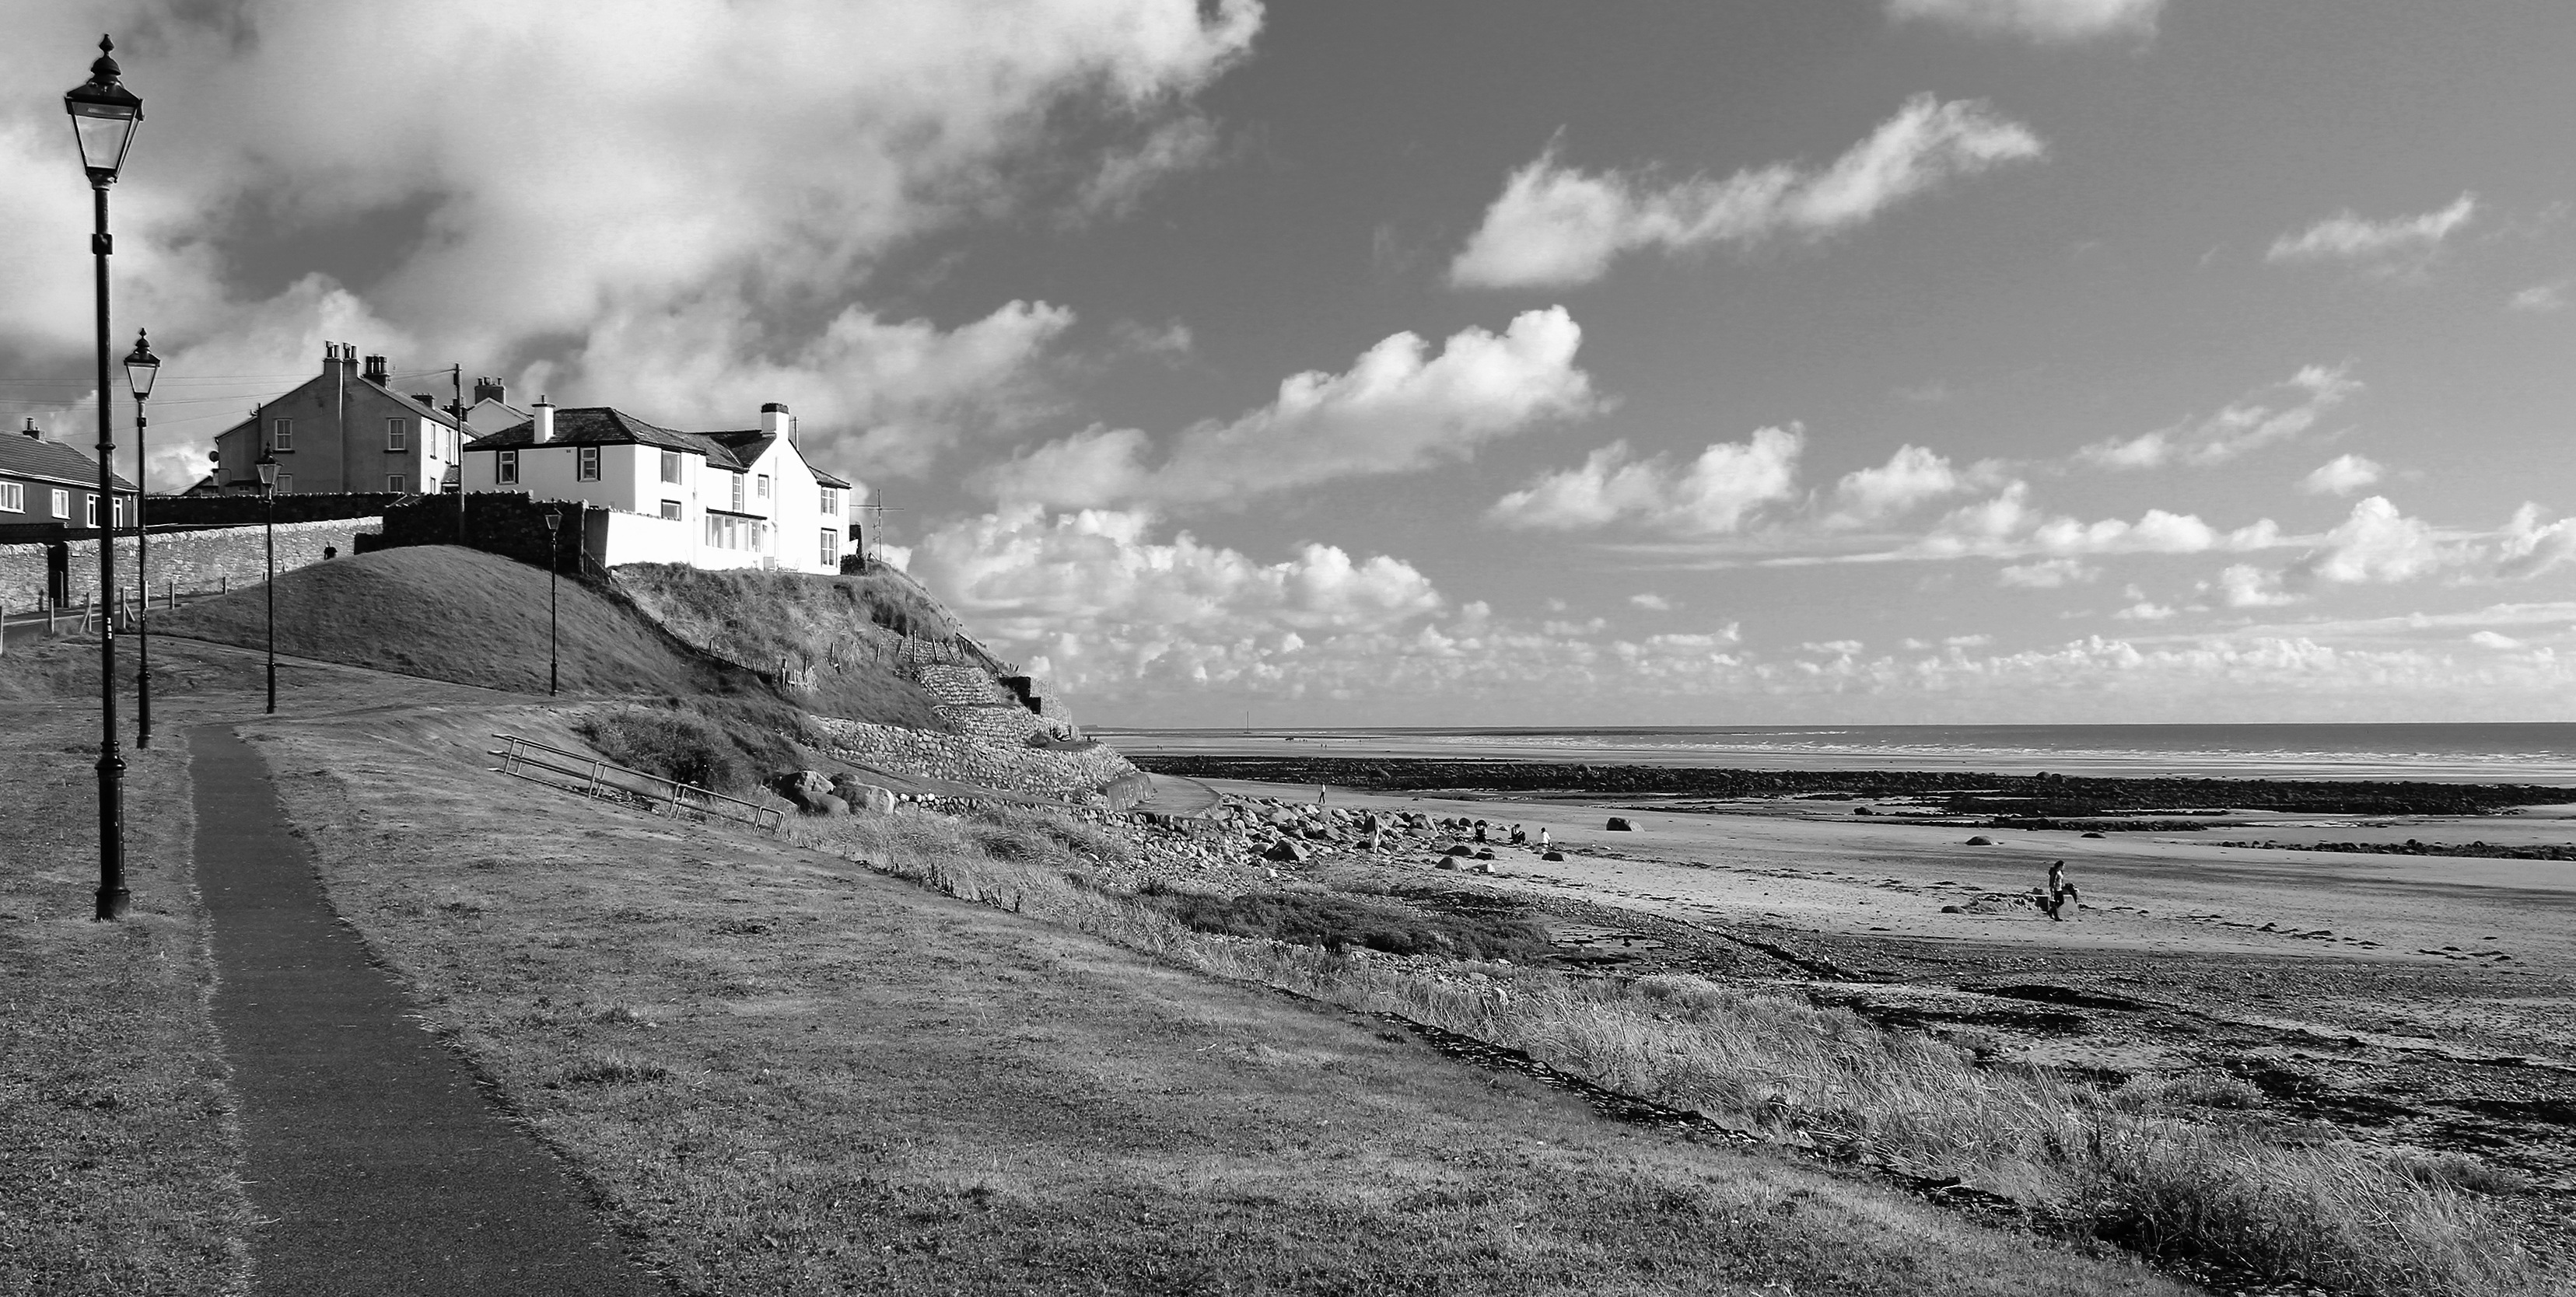
beach, landscape, sea, coast, nature, outdoor, sand, ocean, cloud, black and white, sky, white, photography, shore, wave, wind, summer, vacation, travel, vehicle, tower, journey, holiday, monochrome, lifestyle, waterway, uk, cumbria, england, sunny, happy holidays, summer vacation, sunny sky, lake district, monochrome photography, summer background, travel background, seascale